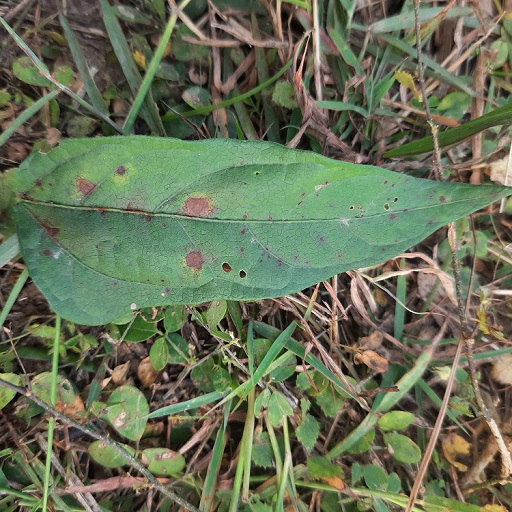
Label: Anthracnose